Silvereye

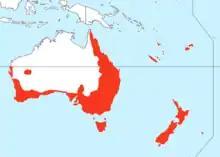
Silvereye distribution

The silvereye is native to Australia, New Zealand and the south-west Pacific islands of Lord Howe, New Caledonia, Loyalty Islands, Vanuatu, and Fiji. It is common to abundant throughout the relatively fertile south-west and south-east parts of Australia (including Tasmania and the Bass Strait islands), and through the well-watered coastal zone of tropical Queensland, including Cape York Peninsula